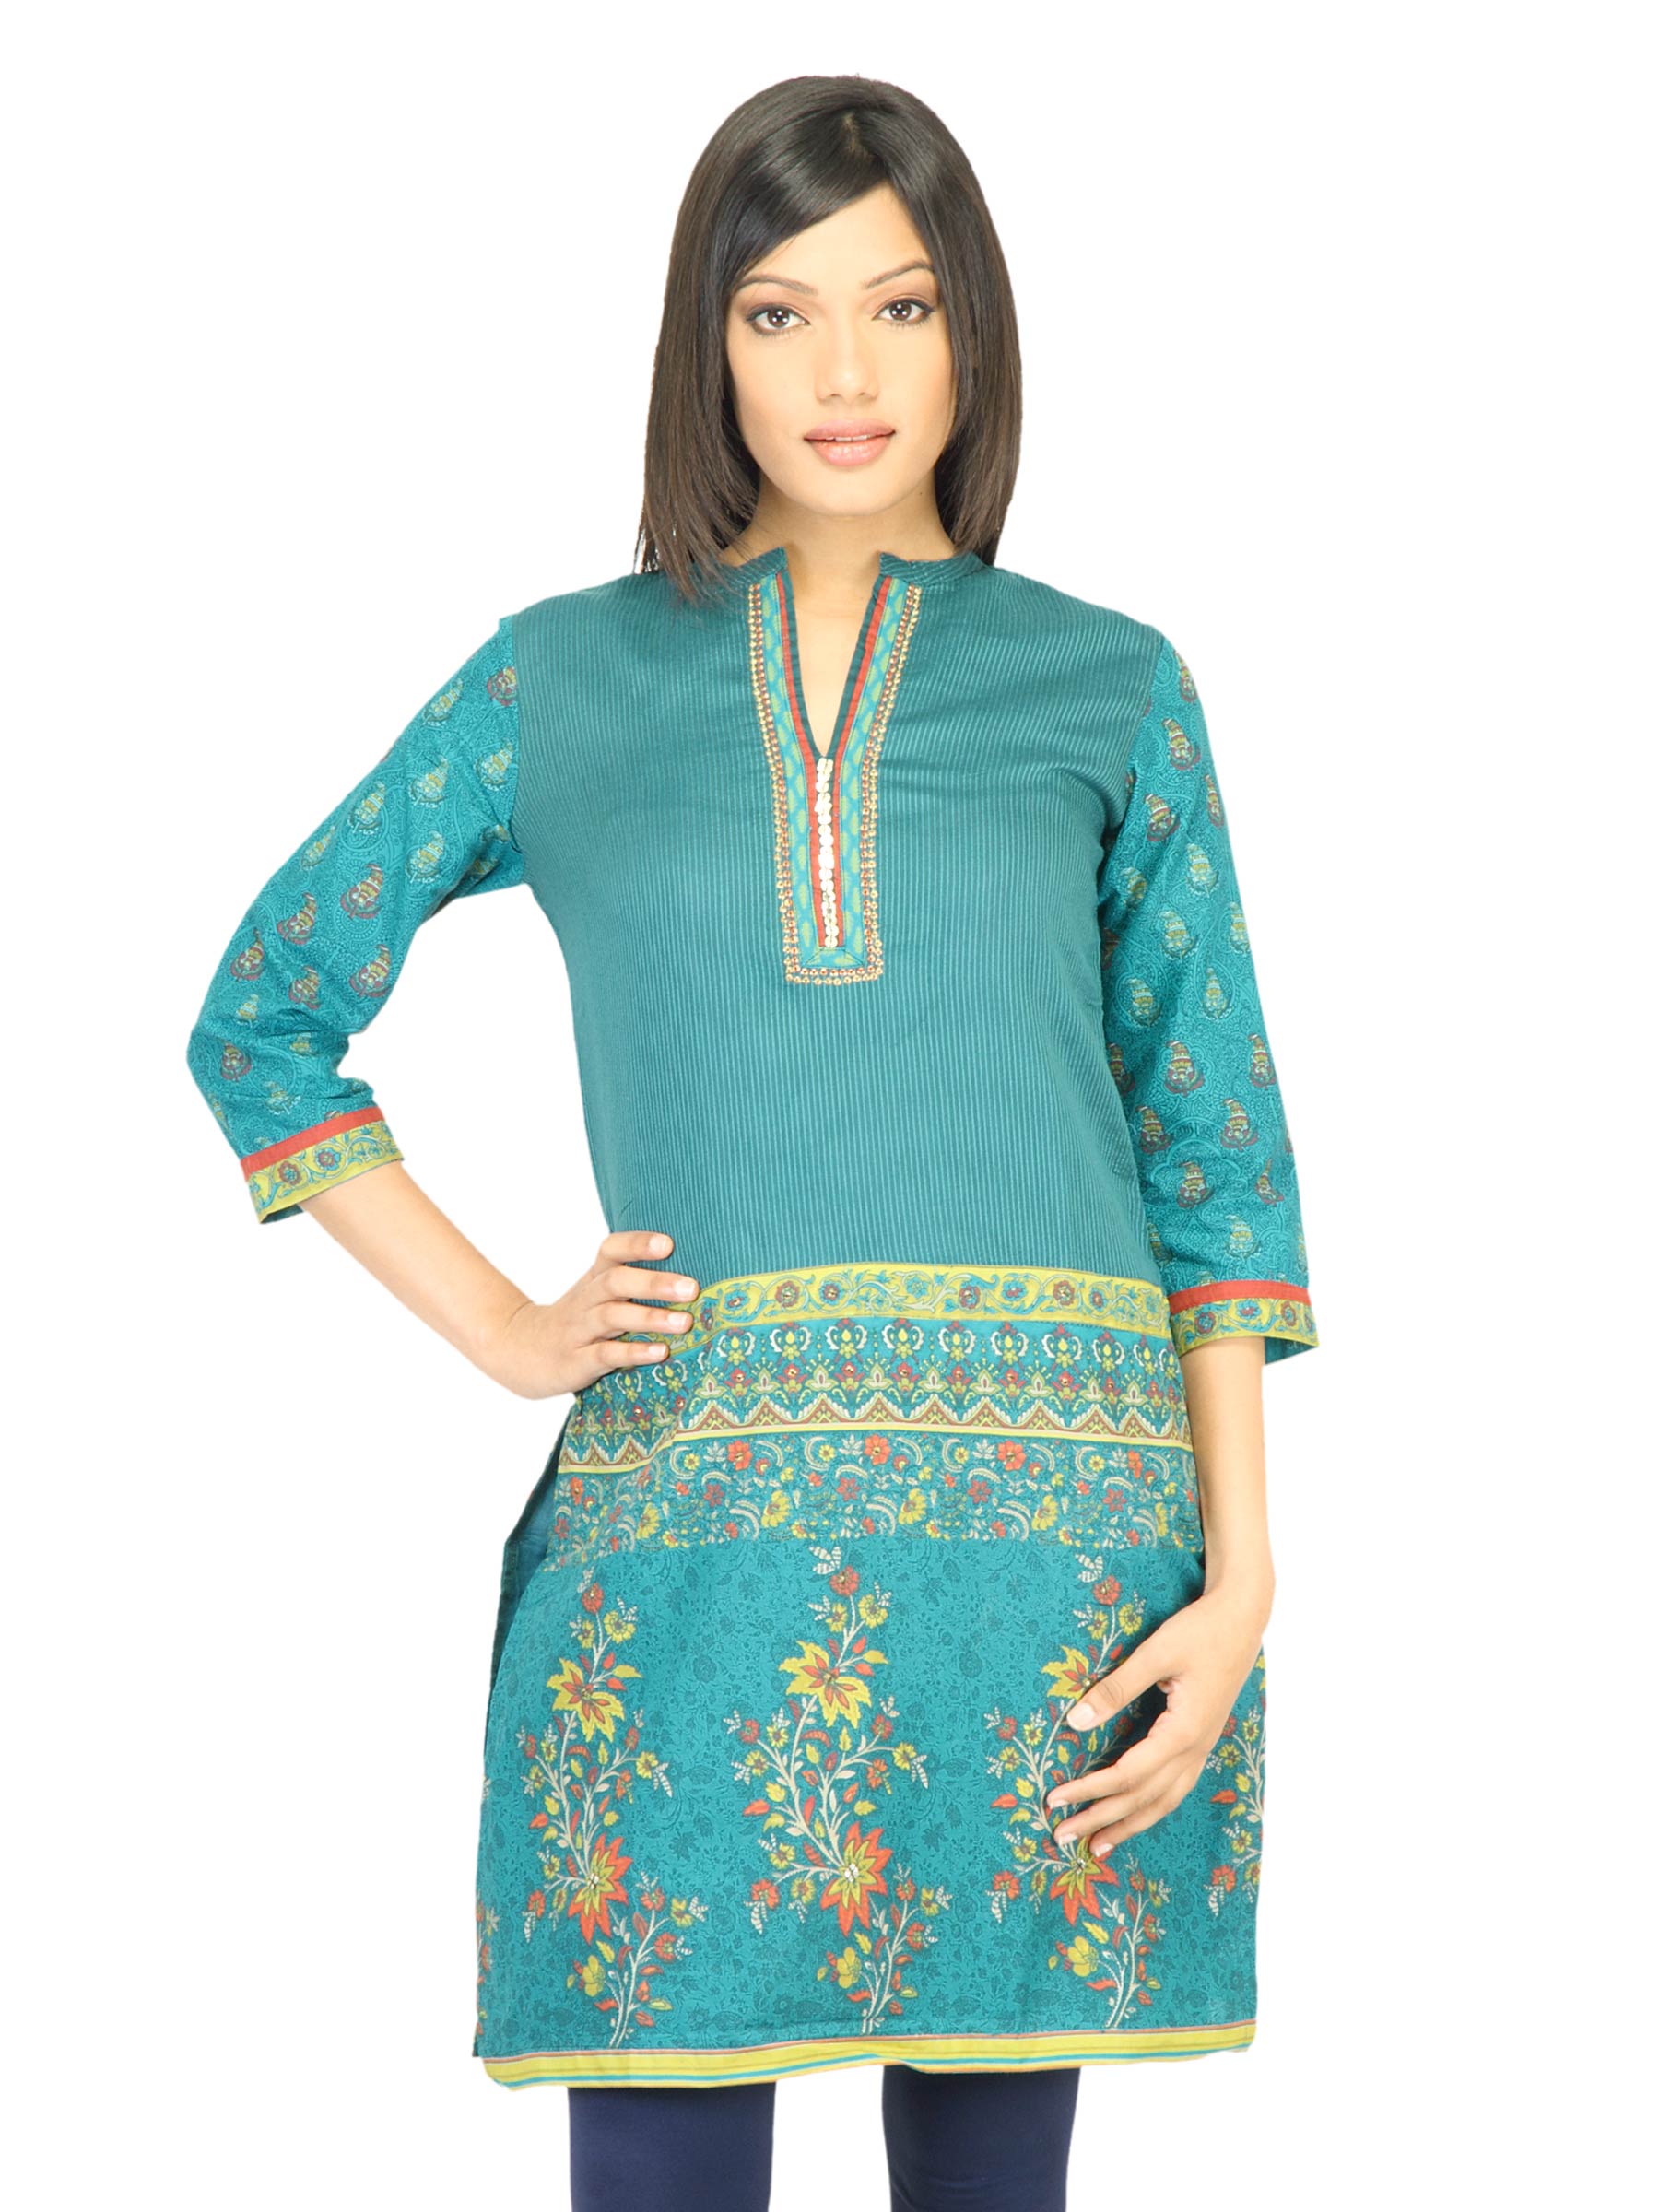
BIBA Women Printed Green Kurta
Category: Apparel / Topwear / Kurtas
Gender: Women
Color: Green
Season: Fall 2011
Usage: Ethnic